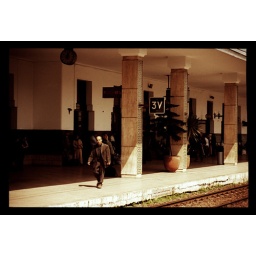
Everything is so old and arabic, mosaic tiles, aged stone walls, dusty men in black suits.